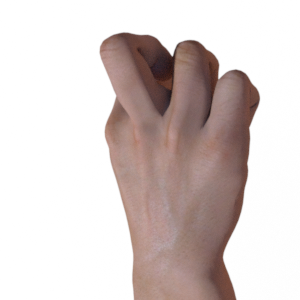
Label: rock